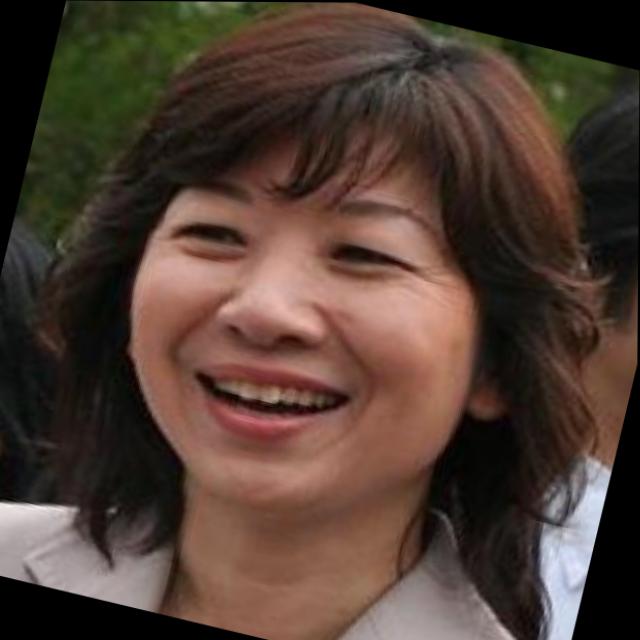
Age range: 45-64